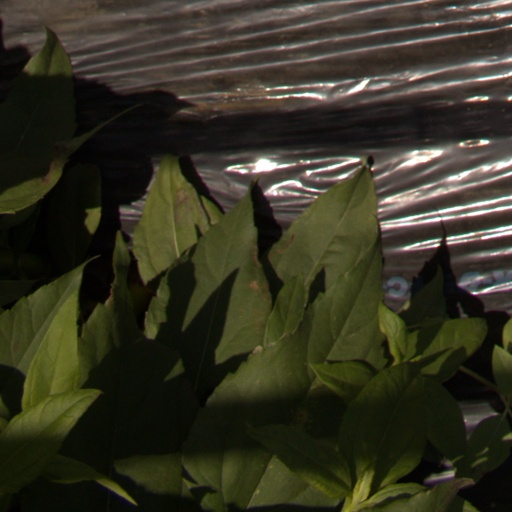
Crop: Jerusalem artichoke